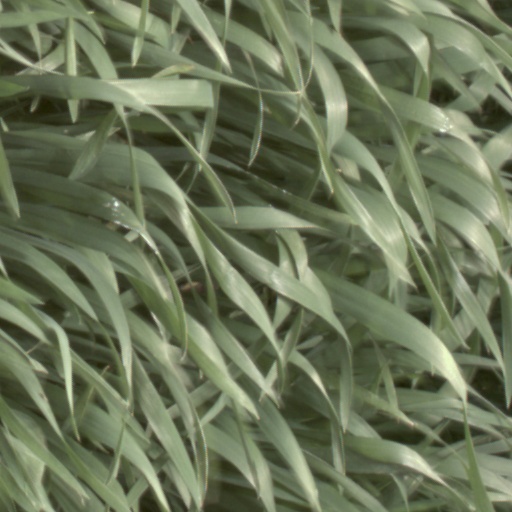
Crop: wheat